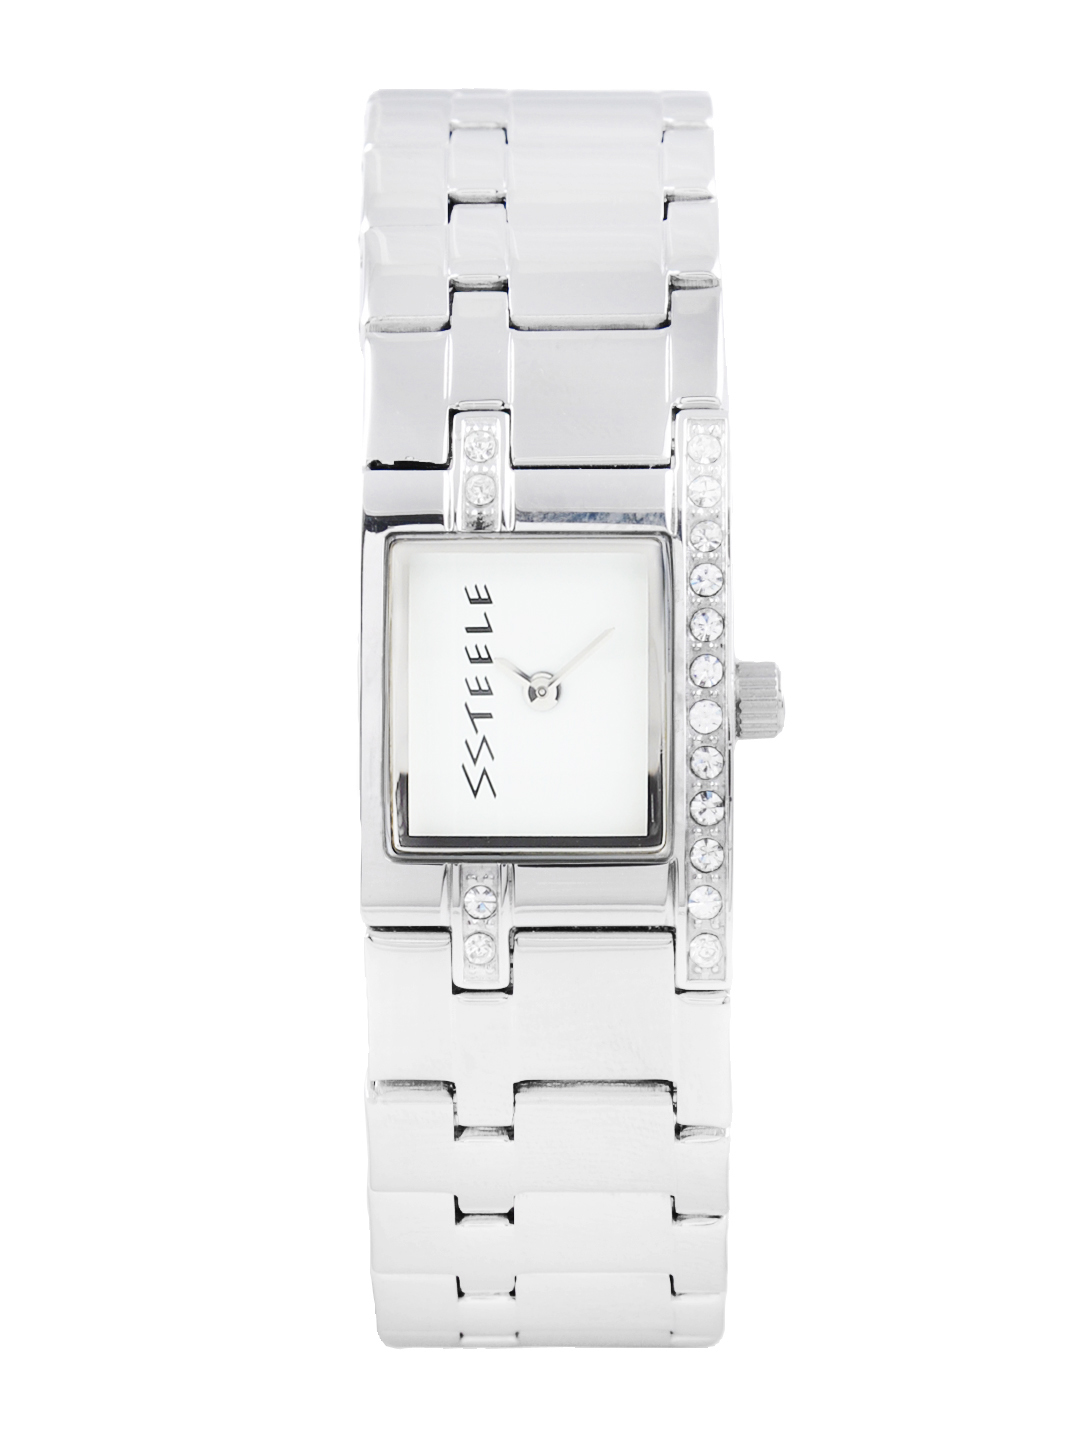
Maxima Women White Dial Watch
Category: Accessories / Watches / Watches
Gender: Women
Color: White
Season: Winter 2016
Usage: Casual